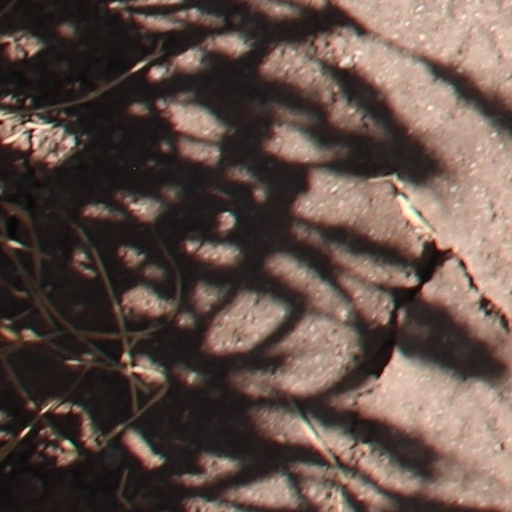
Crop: wheat